Ludu Daw Amar

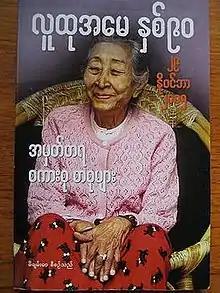
"People's Mother at 90" - Ludu Daw Amar's 90th. birthday book of tributes

Daw Amar had been very outspoken against the military regime particularly in her later years. She was arrested together with her husband and their youngest son Nyein Chan in 1978, after her second son Po Than Gyaung went underground to join the Communist Party of Burma (current spokesman for the CPB) just like his late brother Soe Win before him in 1963. Daw Amar and Nyein Chan were not released for more than a year from prison until later in 1979 after U Hla had been released. Nyein Chan was re-arrested in December 1989 this time to spend nearly 10 years in prison. Po Than Gyaung, now living in exile in Yunnan, would never see his mother again.